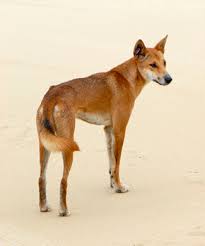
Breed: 217-n000079-dingo